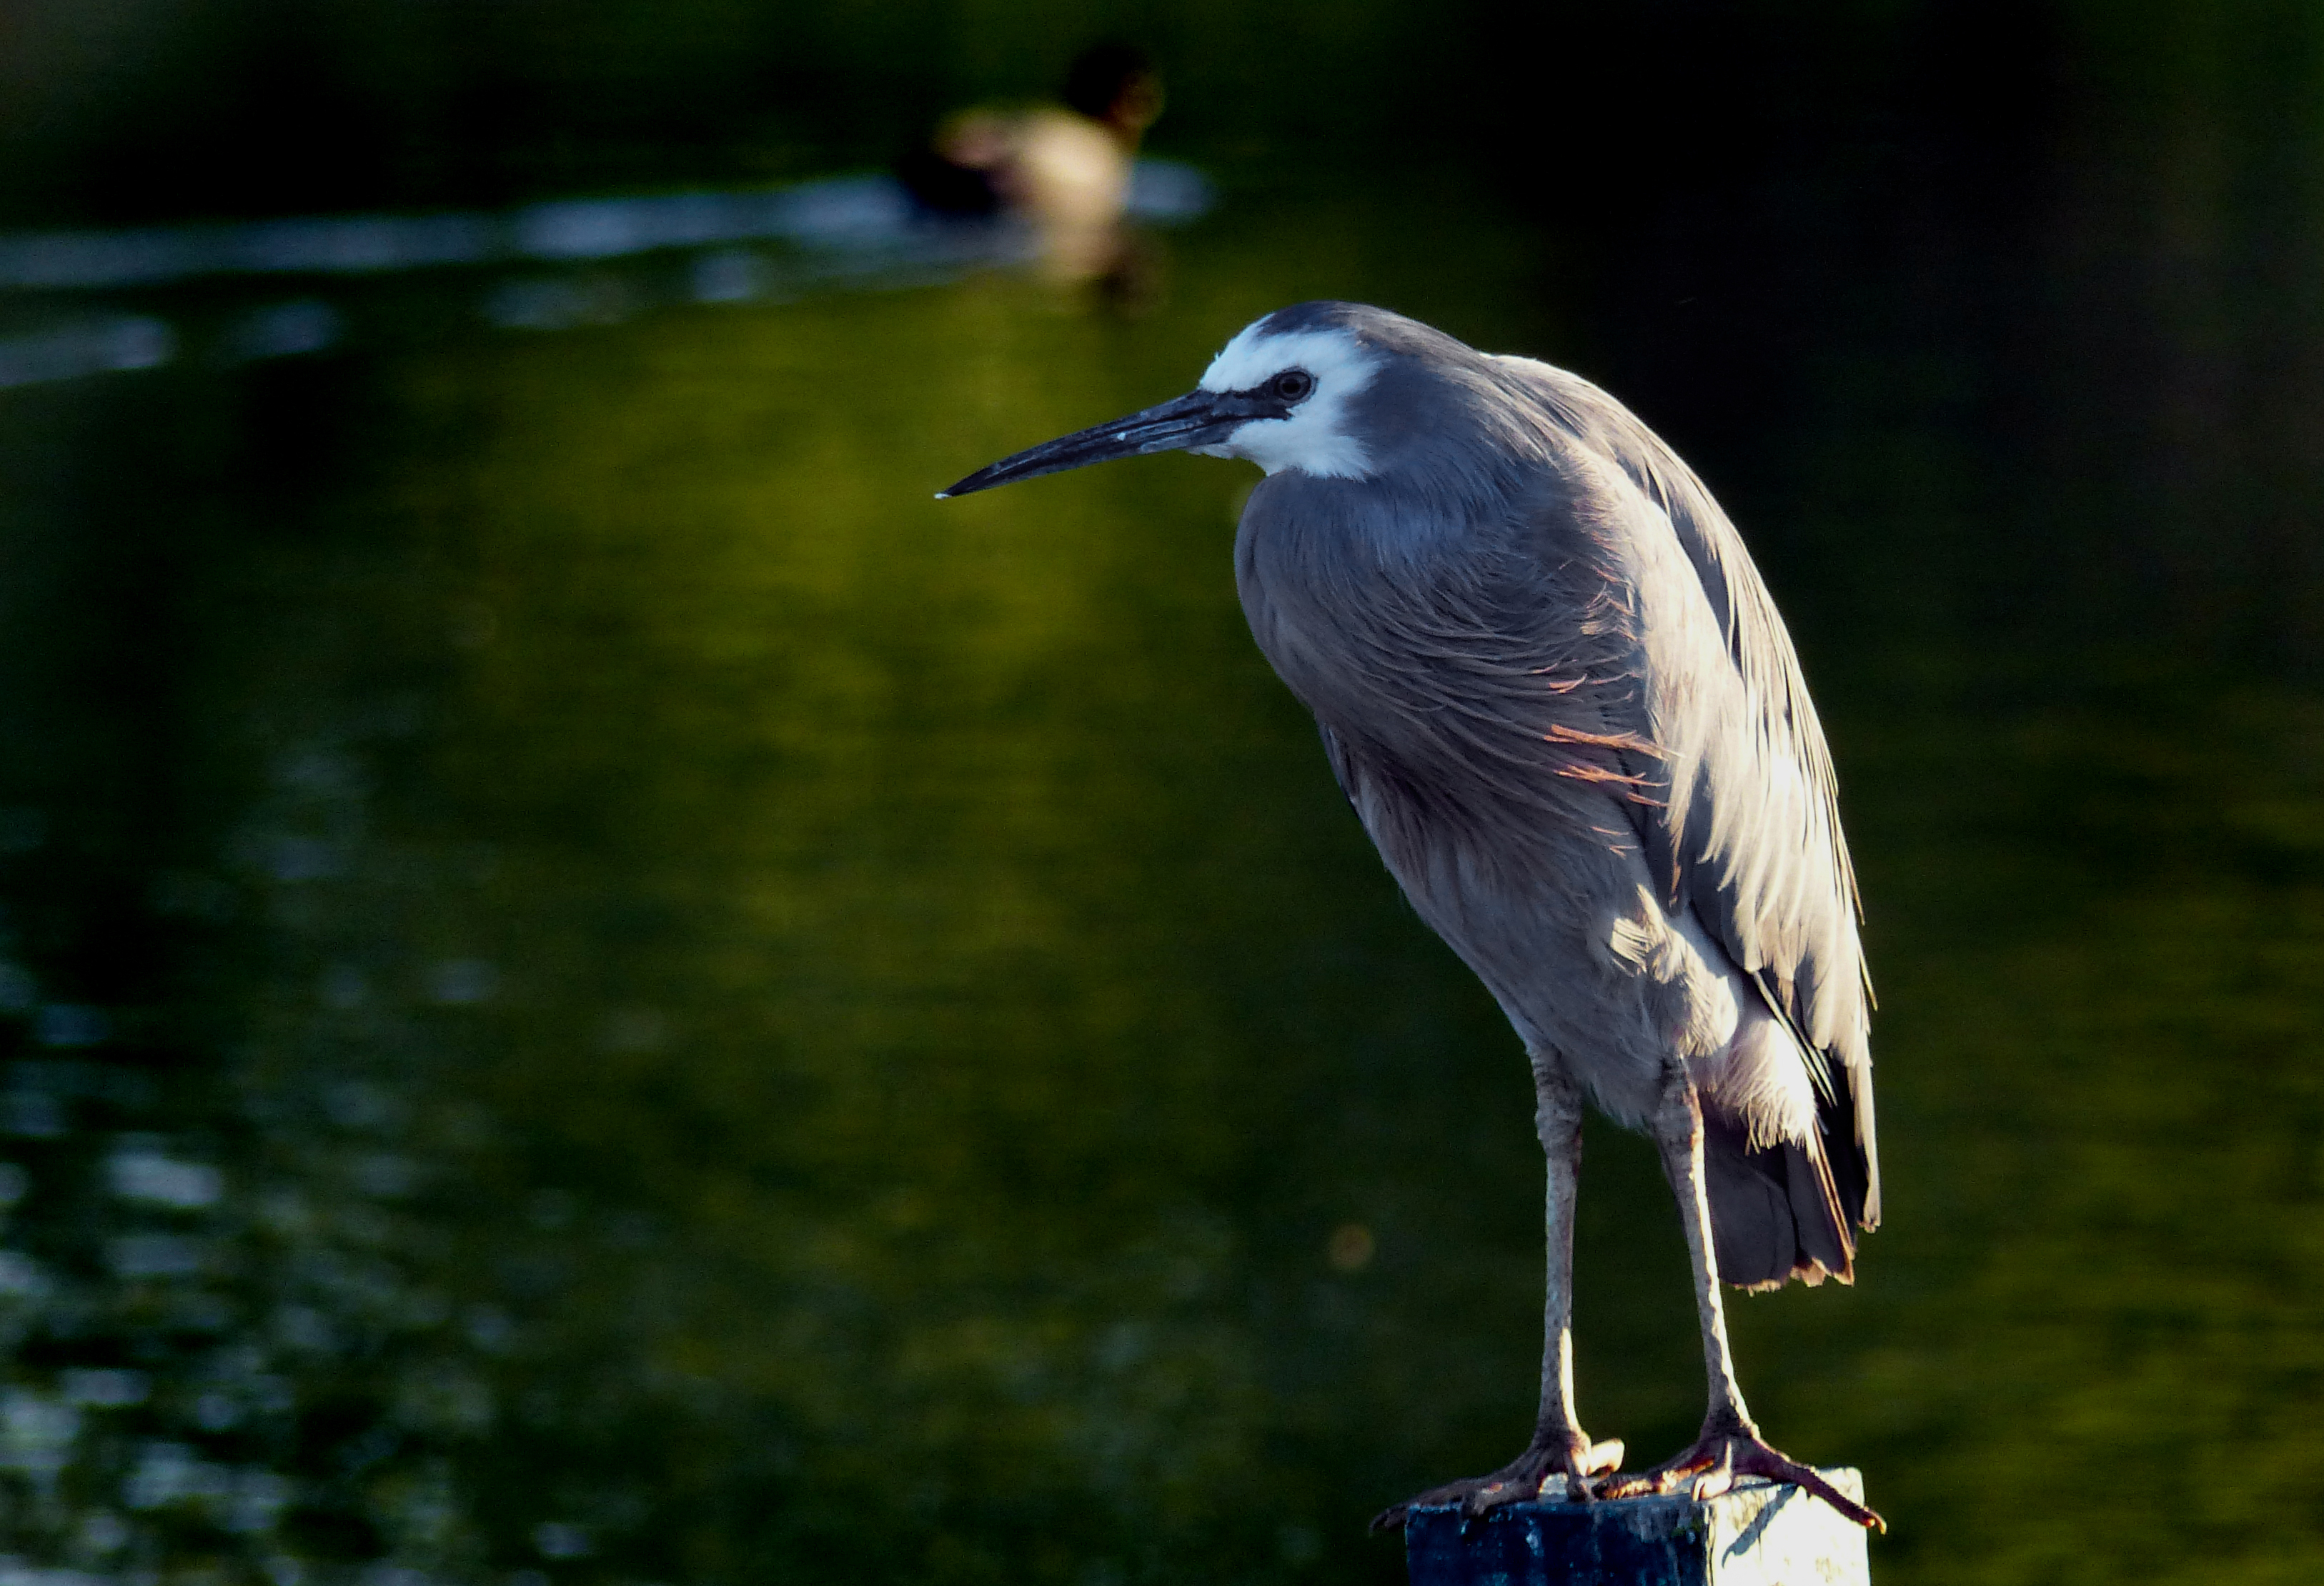
nature, bird, wing, wildlife, beak, fauna, birds, vertebrate, lumixfz200, waterfowl, egret, heron, herons, flickrsbestcreatures, great egret